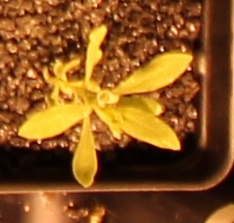
Label: Kochia